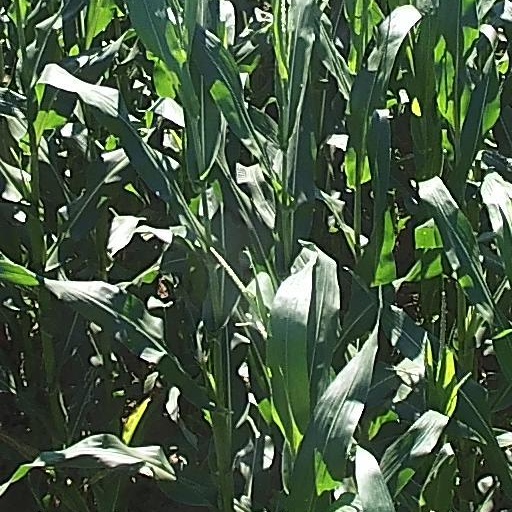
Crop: maize; corn